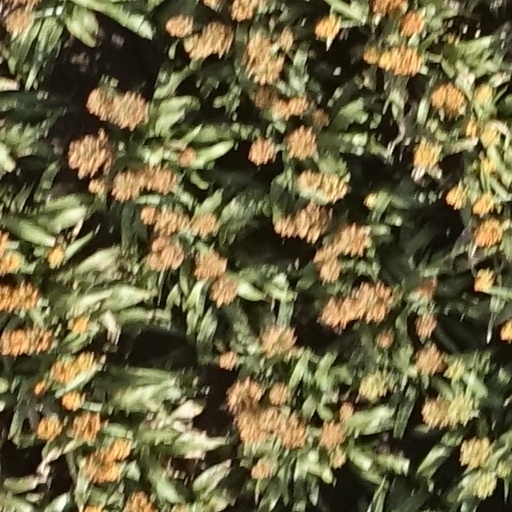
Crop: sorghum